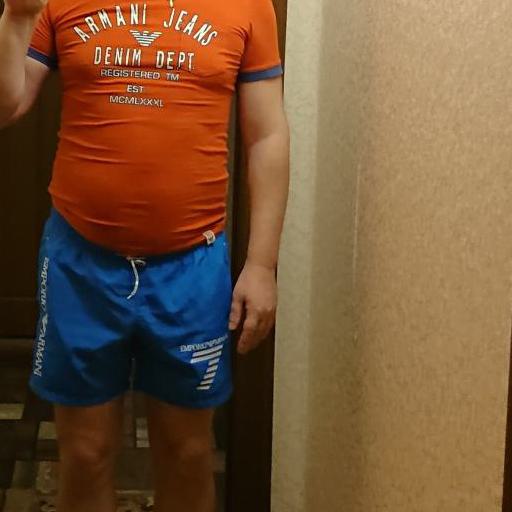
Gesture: no_gesture